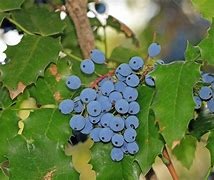
Label: grape